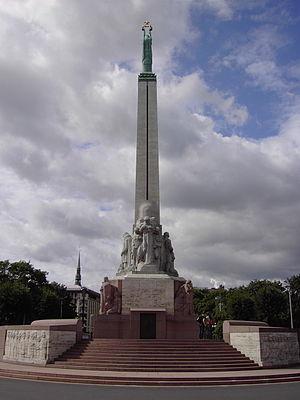
Ernests Štālbergs, est un architecte letton dont les œuvres sont de style néoclassique et fonctionnaliste.